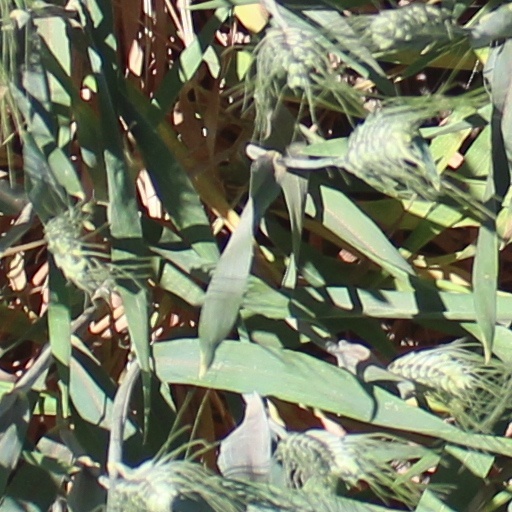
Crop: wheat